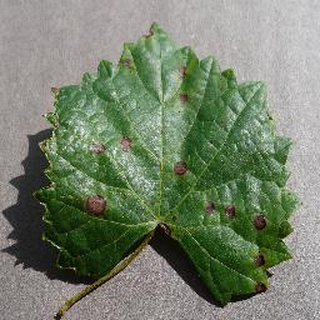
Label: grape_black_rot